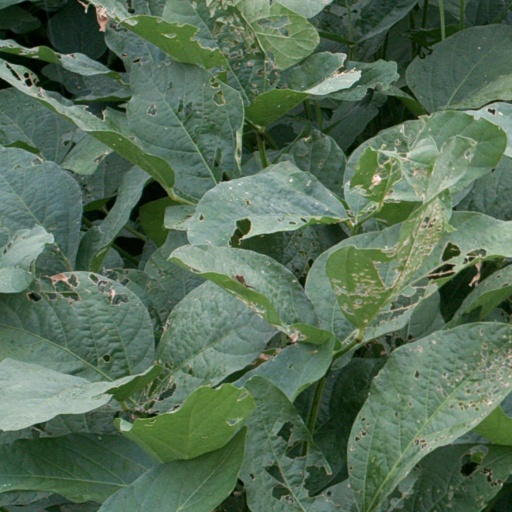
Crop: soybean